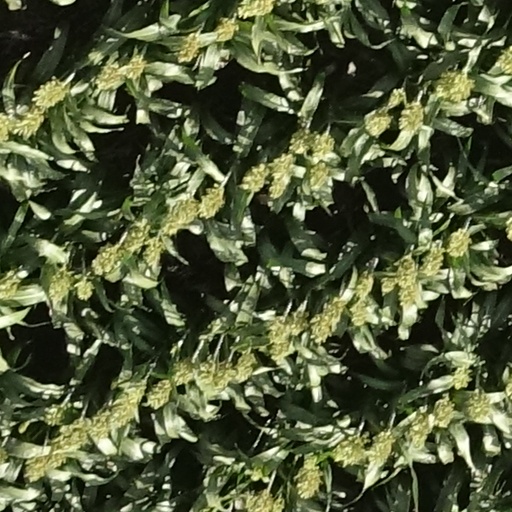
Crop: sorghum